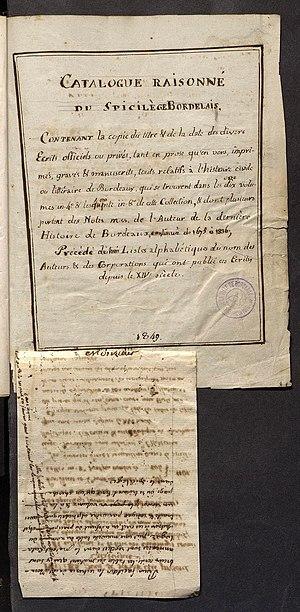
Bernadau - Catalogue Spicilèges p 1
Pierre Bernadau, avocat au Parlement de Bordeaux, est passionné par tout ce qui touche l'histoire des mœurs bordelaises. Il est polygraphe, chroniqueur prolifique, publiant pamphlets, livres, poèmes satiriques, notes historiques. Il laisse des fonds manuscrits importants. Ses écrits sont une source incontournable pour toute étude sur les mœurs bordelaises entre 1789 et 1850.